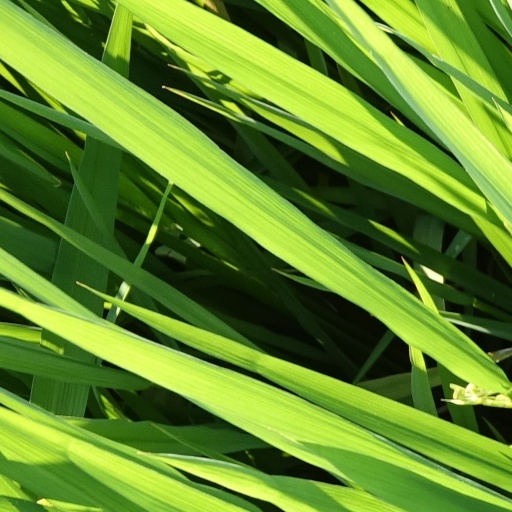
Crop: rice